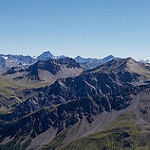
Scene: Outdoor